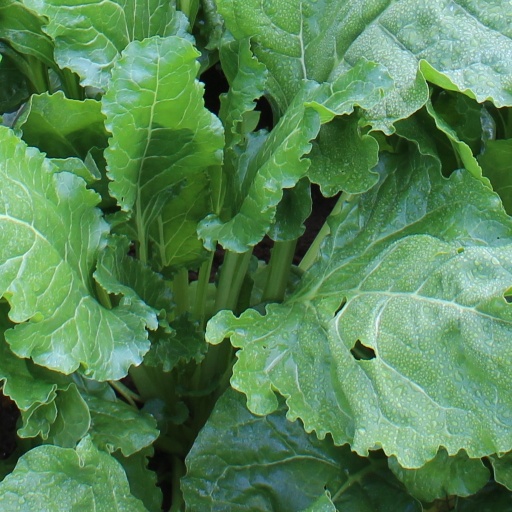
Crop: sugar beet